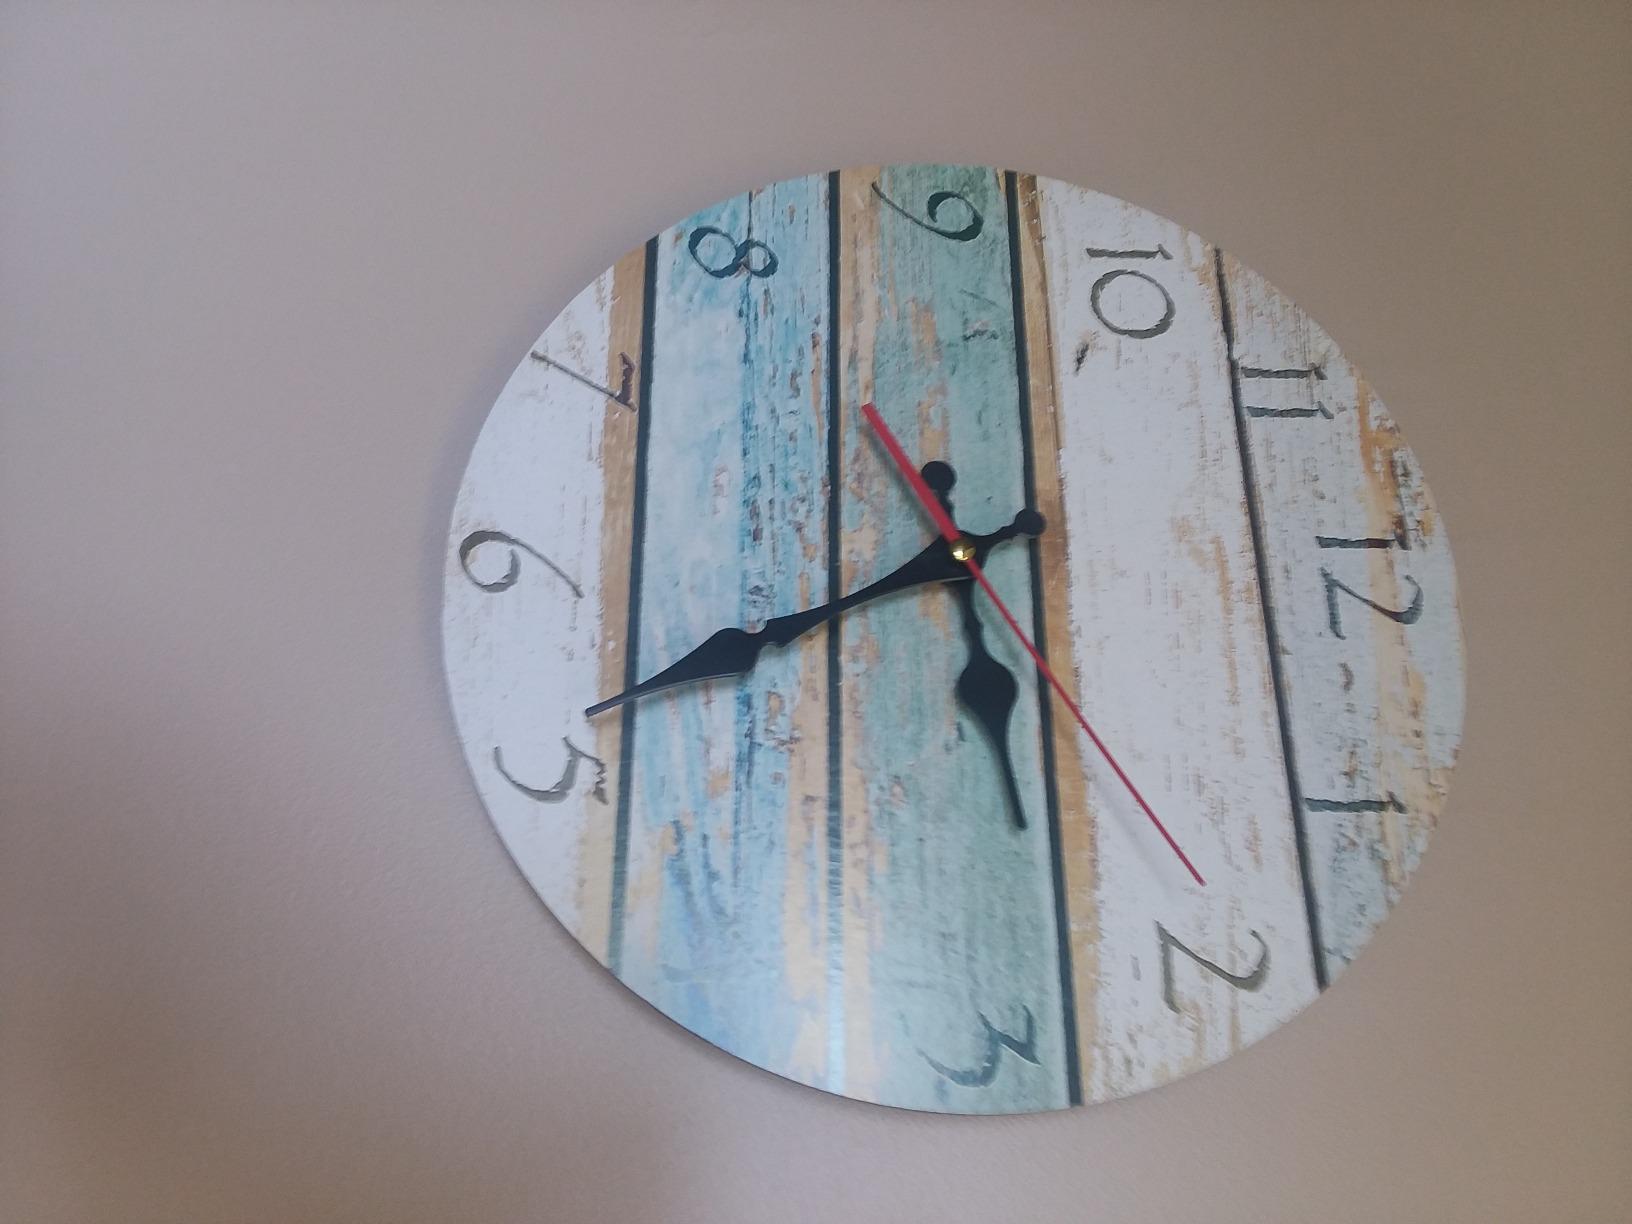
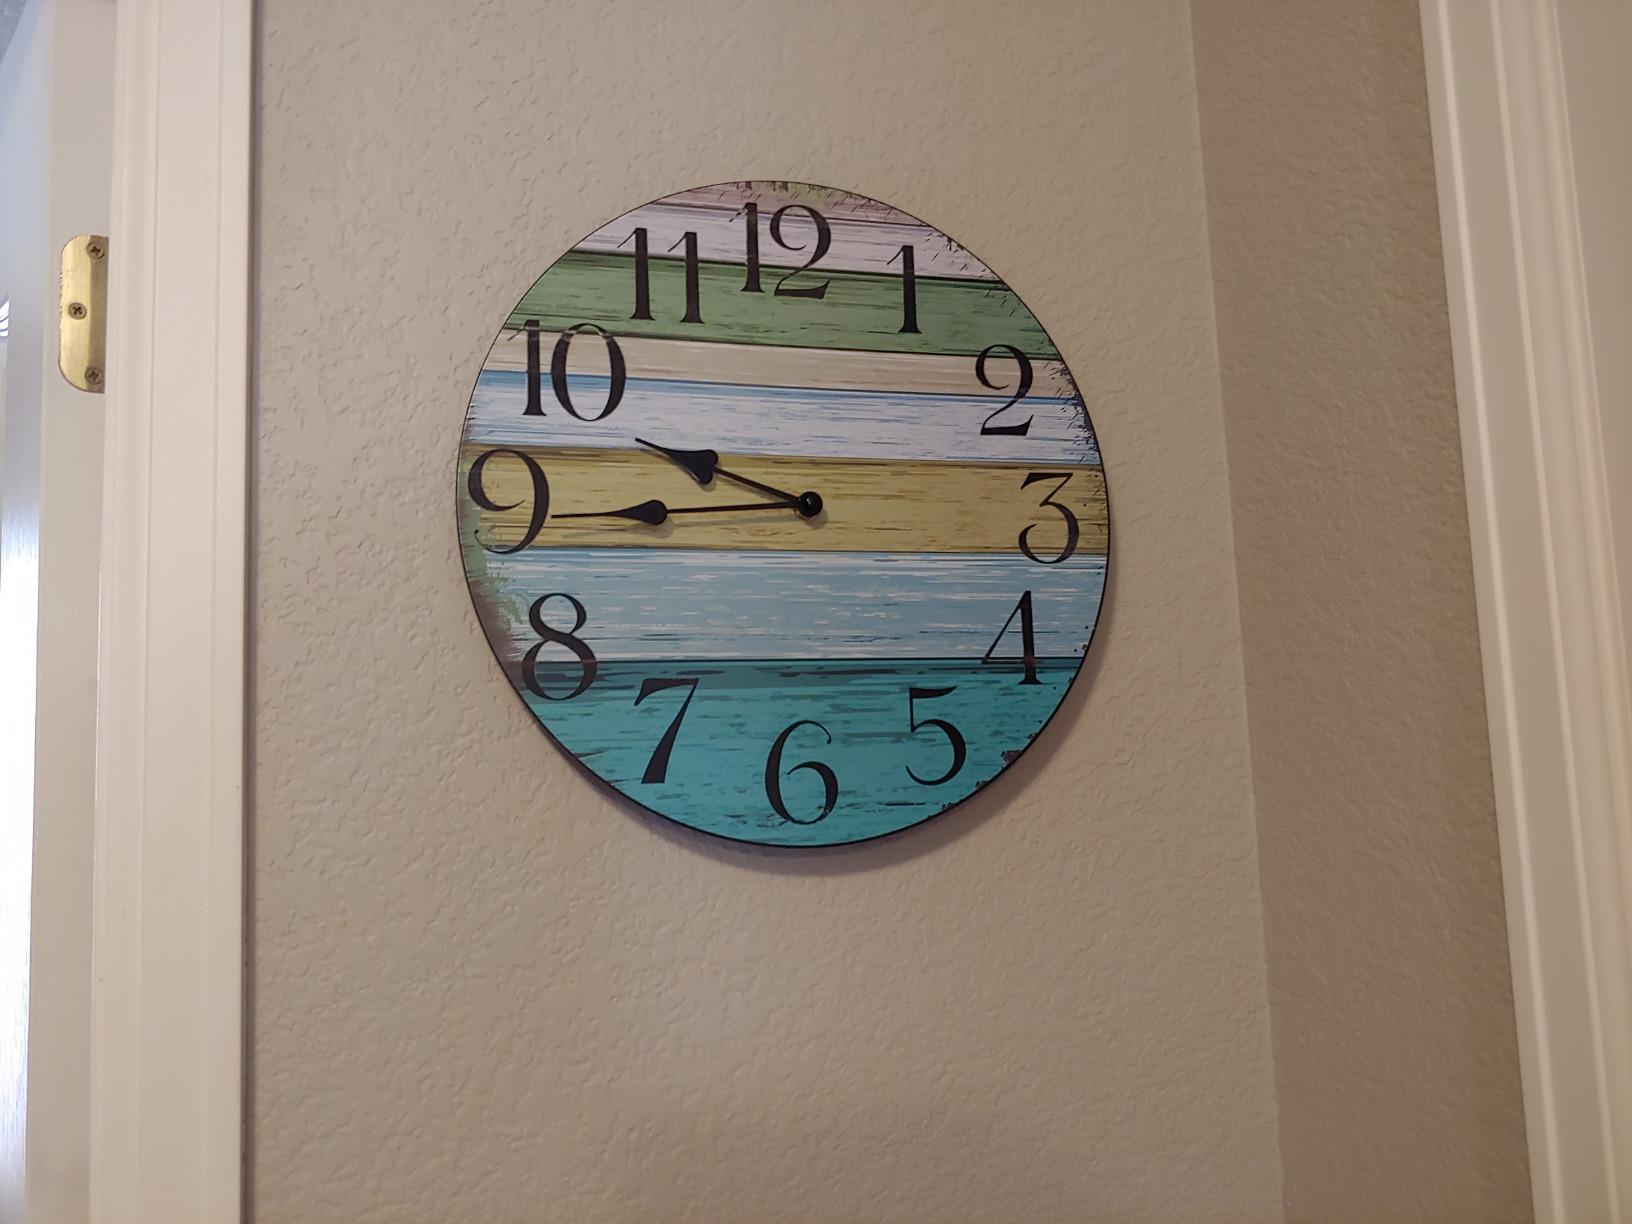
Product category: clock
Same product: no